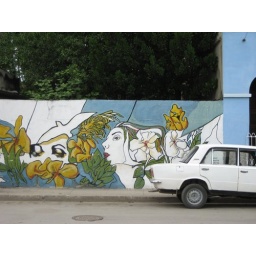
Nice street wall in the evening